Religious violence

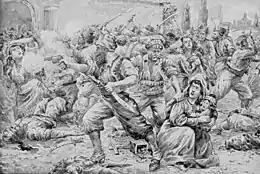
Sketch by an eye-witness of the massacre of Armenians in Sasun in 1894

In response to the view that Christianity and violence are intertwined, Miroslav Volf and J. Denny Weaver reject charges that Christianity is a violent religion, arguing that certain aspects of Christianity might be misused to support violence but that a genuine interpretation of its core elements would not sanction human violence but would instead resist it. Among the examples that are commonly used to argue that Christianity is a violent religion, J. Denny Weaver lists "(the) Crusades, the multiple blessings of wars, warrior popes, support of capital punishment, corporal punishment under the guise of 'spare the rod and spoil the child,' justifications of slavery, world-wide colonialism in the name of converting people to Christianity, the systemic violence against women who are subjected to the rule of men." Weaver characterizes the counter-argument as focusing on "Jesus, the beginning point of Christian faith... whose Sermon on the Mount taught nonviolence and love of enemies; who nonviolently faced his death at the hands of his accusers; whose nonviolent teaching inspired the first centuries of pacifist Christian history and was subsequently preserved in the justifiable war doctrine that declares that all war is sin even when it is occasionally declared to be a necessary evil, and in the prohibition of fighting by monastics and clergy as well as in a persistent tradition of Christian pacifism."